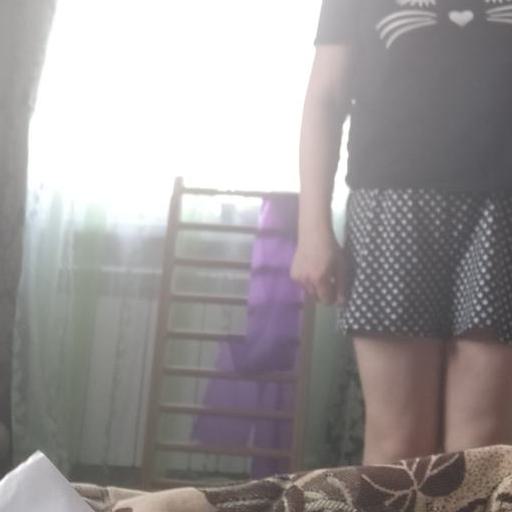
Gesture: no_gesture